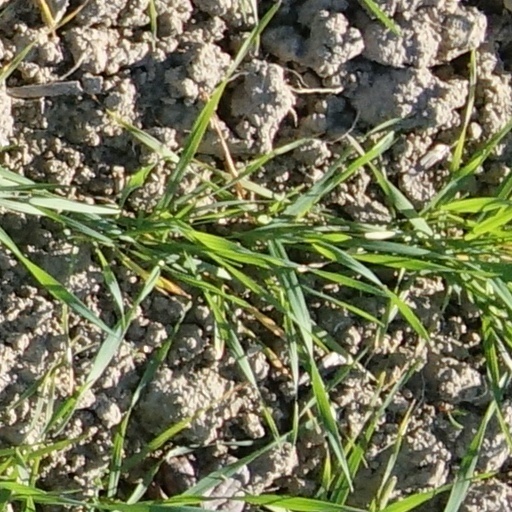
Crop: wheat